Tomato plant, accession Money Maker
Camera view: tilt-top (135 deg); turntable rotation: 270 degrees
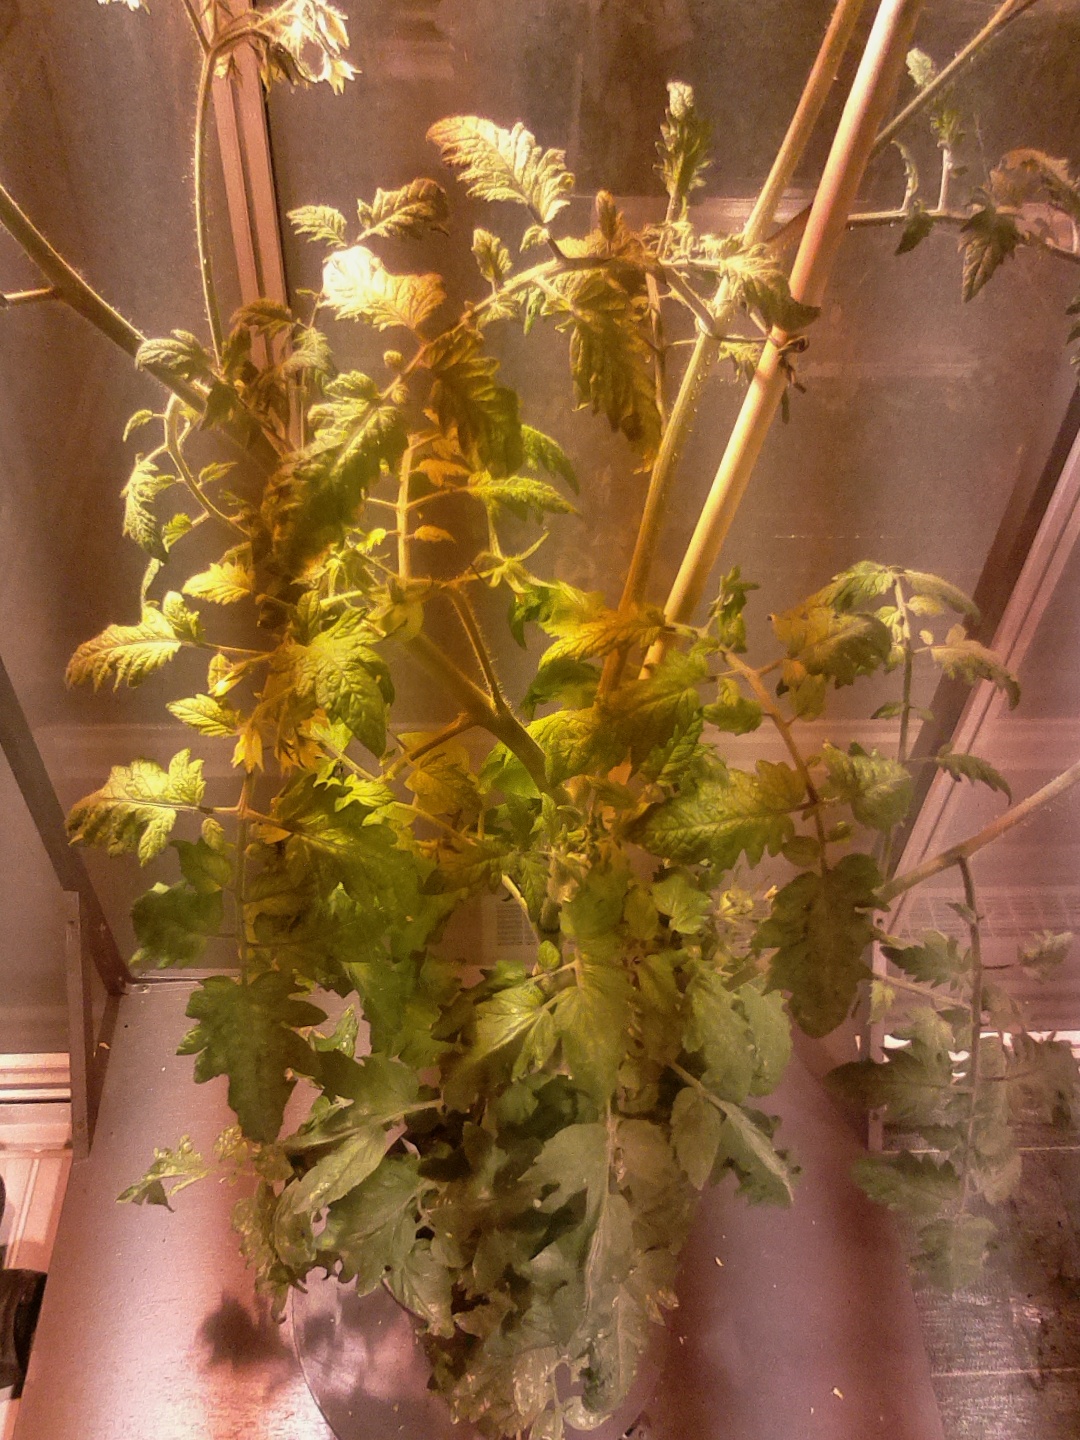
BBCH growth stage 72: 20%-30% of final fruit size